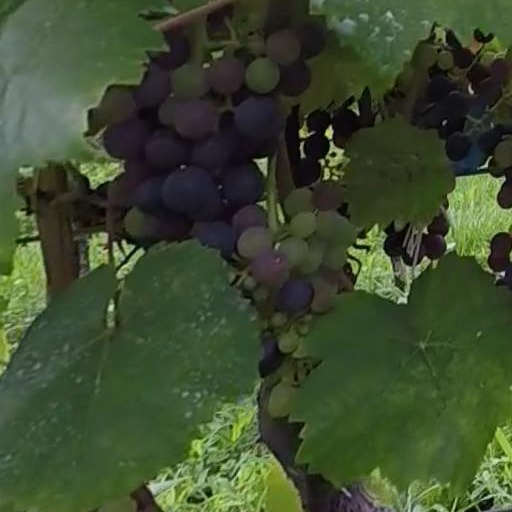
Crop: grape